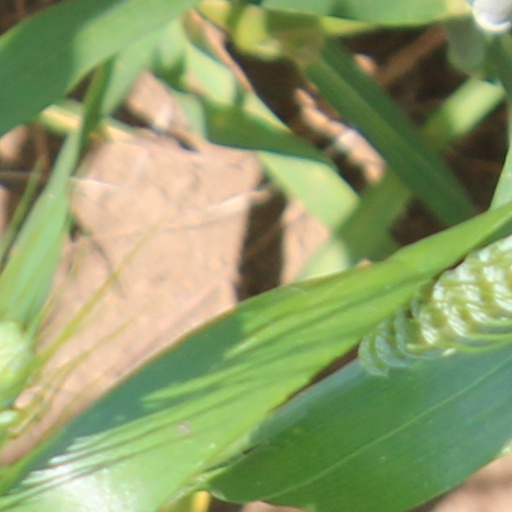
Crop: wheat